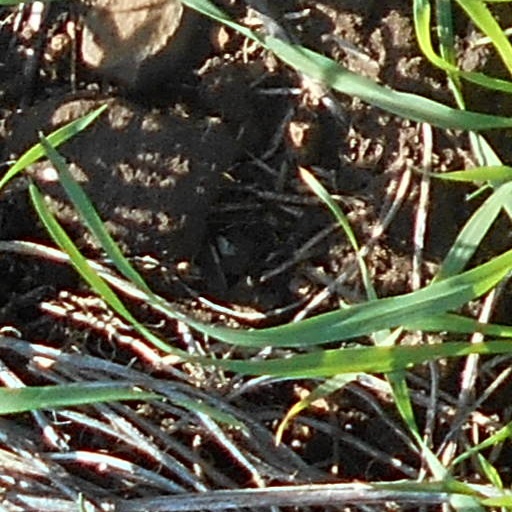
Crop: wheat